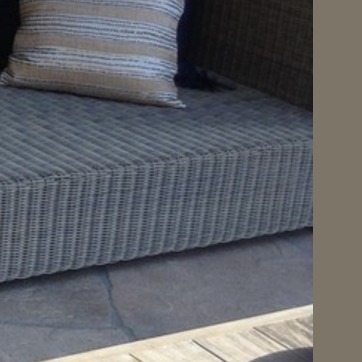
Material: other